Mid-Germany Railway

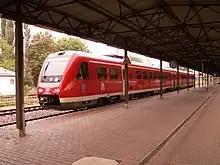
Regional-Express service from Göttingen to Zwickau in Gößnitz station

Since 2000, the former long-distance services have been replaced by Regional-Express services, using class 612 diesel multiple units, running every two hours. All trains that travel over the whole route operate as railcars with three sets combined from Göttingen via Gotha (where trains reverse) and Erfurt to Gößnitz, where the train is broken into its three sets. One set continues to Chemnitz and another to Zwickau. The third set runs back to Gera and sometimes to Gotha. Services between Glauchau and Weimar are scheduled to take about two hours.